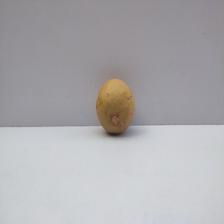
Size: Medium